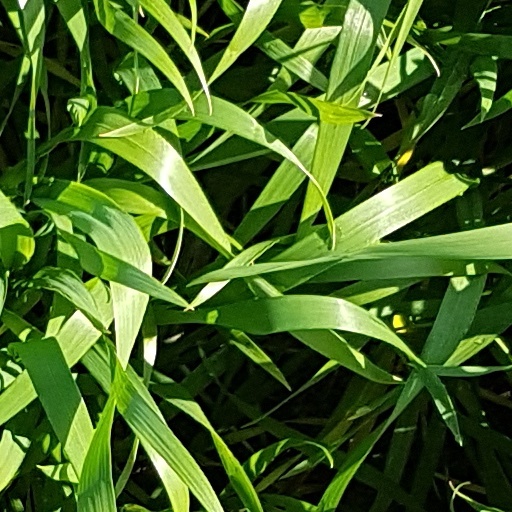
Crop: wheat